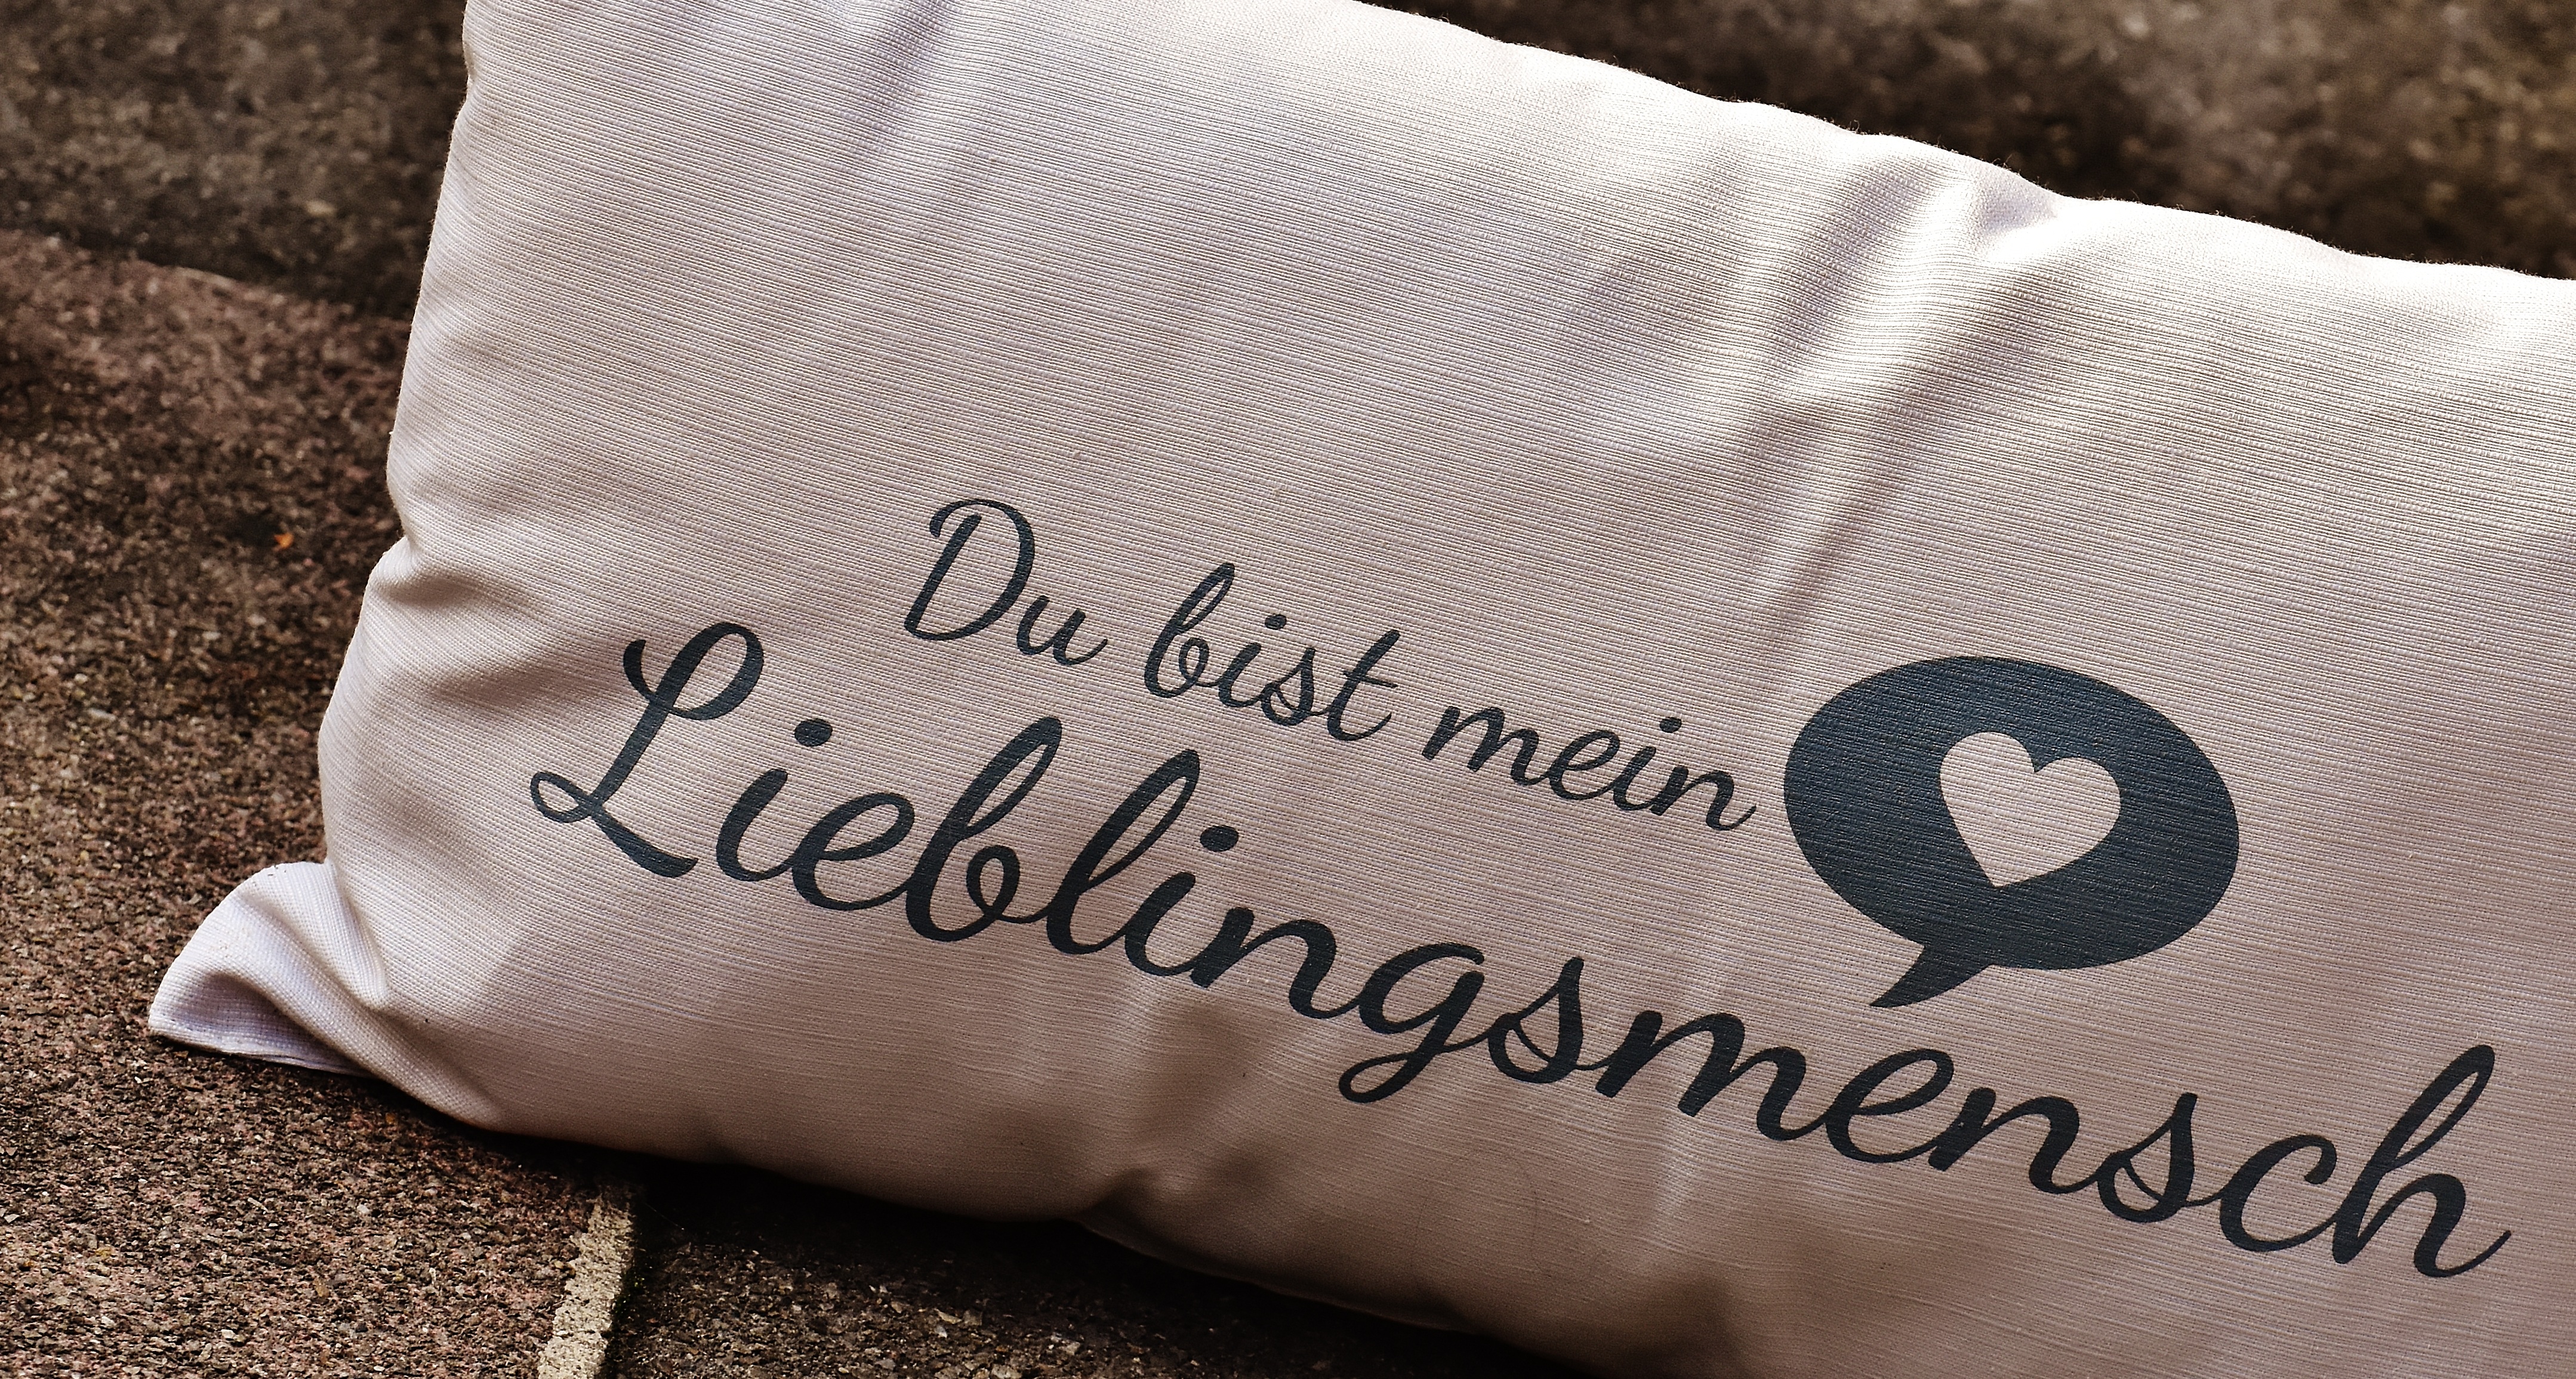
white, love, romantic, pillow, material, textile, skin, pair, greeting card, emotion, valentine's day, favorite human